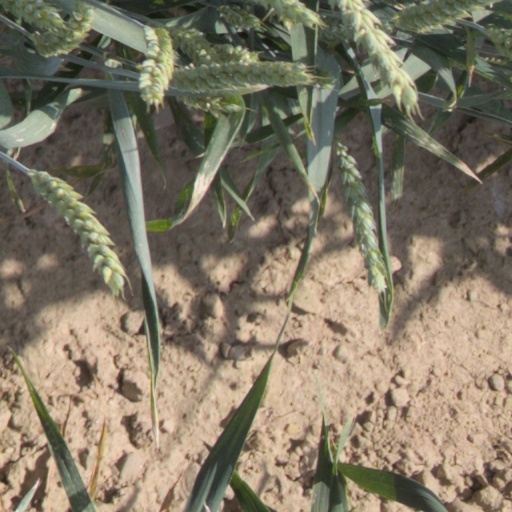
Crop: wheat